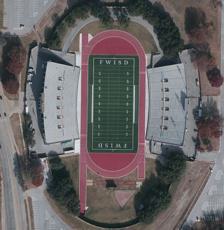
Building: Farrington Field
Country: United States of America
Year built: 1939
Farrington Field Farrington Field in Fort Worth, Texas Location 1501 N. University Dr. Fort Worth, Texas Coordinates 32°44′45″N 97°21′37″W / 32.745743°N 97.360218°W / 32.745743; -97.360218 Owner Fort Worth ISD Capacity 18,500 Record attendance 24,836 (November 23, 1944 North Side H.S. vs. Paschal H.S. ) Surface artificial Construction Built 1938–1939 Opened November 3, 1939 Renovated 2010 Construction cost $400,000 Architect Preston M. Geren General contractor General Construction Co., Fort Worth Tenants Fort Worth public schools (1939-present) Fort Worth Braves (1967-1971) Texas Wesleyan University football (2017-present) Fort Worth Vaqueros FC (2018-present) Farrington Field Exterior Farrington Field Grandstand Farrington Field is an 18,500-capacity multi-use stadium located in Fort Worth, Texas . Designed by Preston M. Geren , the stadium was financed with federal funds from the WPA and a local contribution from the school district. Designed in the PWA/Classical style of modern architecture , the stadium was completed in 1939 and was named in memory of E.S. Farrington, a long time superintendent of the Fort Worth Independent School District . In 1986 local preservationists succeeded in preserving the stadium. The stadium is the 2nd largest in Fort Worth proper and is used mainly for football and track & field . In February 2021, the parking lots of the stadium were used to stage a drive-through COVID-19 vaccination site . The field recently underwent a returfing along with the other FWISD owned football stadiums in 2022. References